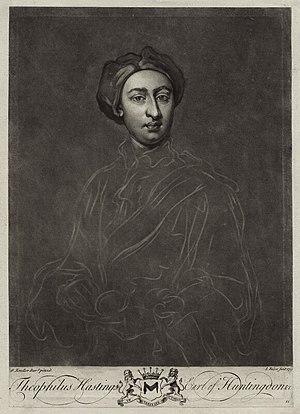
Theophilus Hastings, 9ᵉ comte de Huntingdon est un noble britannique.